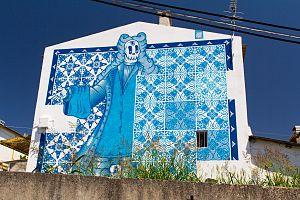
Diogo Machado, connu aussi sous le nom d'Add Fuel, né en 1980, est un illustrateur et artiste de rue portugais.